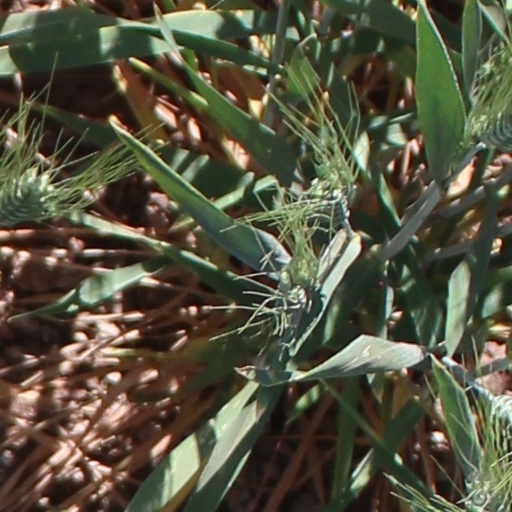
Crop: wheat